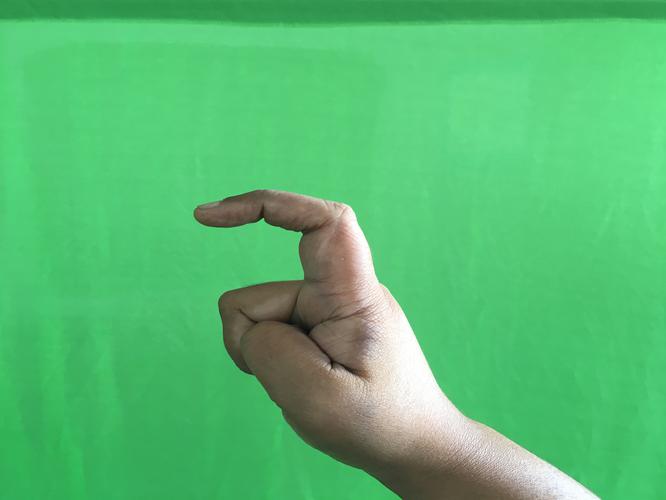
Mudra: Tamarachudam
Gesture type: single_hand